Describe the emotion expressed in this image:  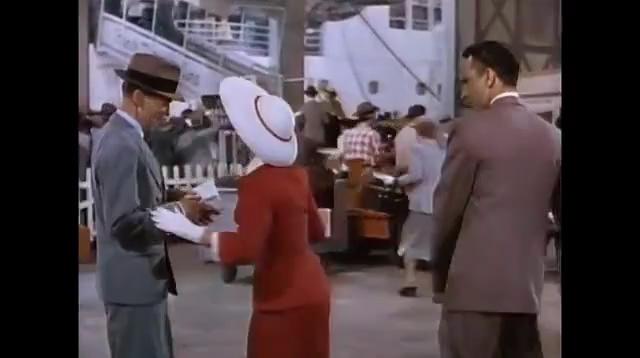
This person displays Pain, valence and arousal with high intensity.